Oakland station (Maryland)

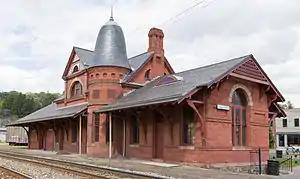

Oakland station is a historic railroad station in Oakland, Maryland. It is a large brick structure with a two-story central section featuring a cylindrical tower with a domed cap and one-story wings extending from each end along the railroad tracks. It was designed by Baldwin and Pennington, and built in 1884 by the Baltimore and Ohio Railroad (B&O) across the tracks and a meadow from the Railroad's Oakland Hotel, which opened in 1876, to support the development of Oakland and Garrett County as a resort area. It is one of the finest remaining examples in Maryland of a Queen Anne-style railroad station.